Santa Emerenziana a Tor Fiorenza

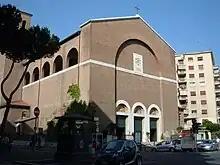
Facade of Santa Emerenziana a Tor Fiorenza.

The Church of Saint Emerentiana on Tor Fiorenza is a Roman Catholic titular church in Rome, built as a parish church, by decree of Cardinal Francesco Marchetti Selvaggiani. It is named for Saint Emerentiana, a 4th-century martyr. On 5 March 1973 Pope Paul VI granted it a titular church as a seat for Cardinals.